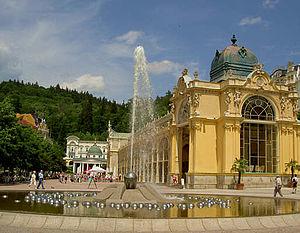
Marienbad ou Mariánské Lázně est une ville et une station thermale du district de Cheb, dans la région de Karlovy Vary, en Tchéquie. Sa population s'élevait à 12 970 habitants en 2018.